Electoral fraud in the United States

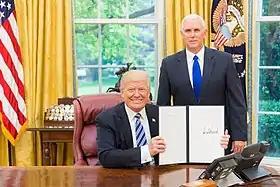

One of the most notable recent cases of fraud occurred in the 2018 United States House of Representatives elections in North Carolina. The fraud involved a ballot harvesting scheme undertaken by McCrae Dowless, a campaign operative working for Republican congressional candidate Mark Harris in North Carolina's 9th congressional district. Mark Harris initially won the election by 905 votes, but multiple inconsistencies – only 19 percent of ballot requesters were registered Republicans, for example, but 61 percent of absentee voters selected Harris – and credible reports from workers hired by Dowless led to an investigation, refusal by the North Carolina State Board of Elections to certify Harris, a new election (in which Harris did not participate), and the arrest of Dowless and several other Republican party operatives for ballot harvesting and ballot tampering.